Johann Gustav Stickel

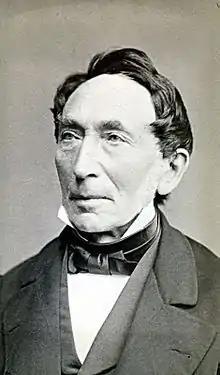
Johann Gustav Stickel

Johann Gustav Stickel (7 July 1805 – 21 January 1896) was a German theologian, orientalist and numismatist at Jena University.